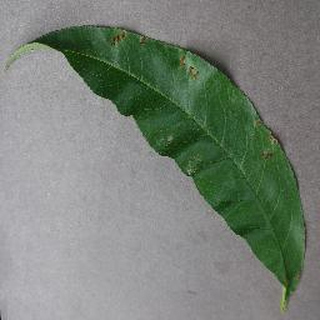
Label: peach_bacterial_spot